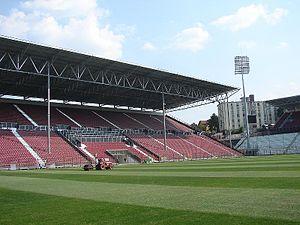
Le stade Dr. Constantin Rădulescu est un stade de football situé à Cluj-Napoca en Roumanie. Il a été ainsi nommé en hommage à Constantin Radulescu qui fut sélectionneur de la Roumanie lors des trois premières Coupe du monde